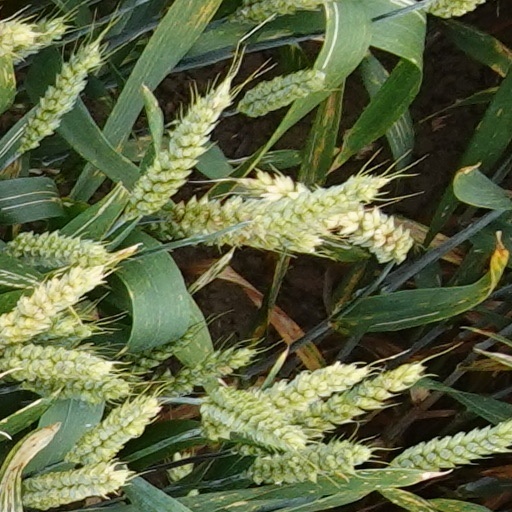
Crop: wheat